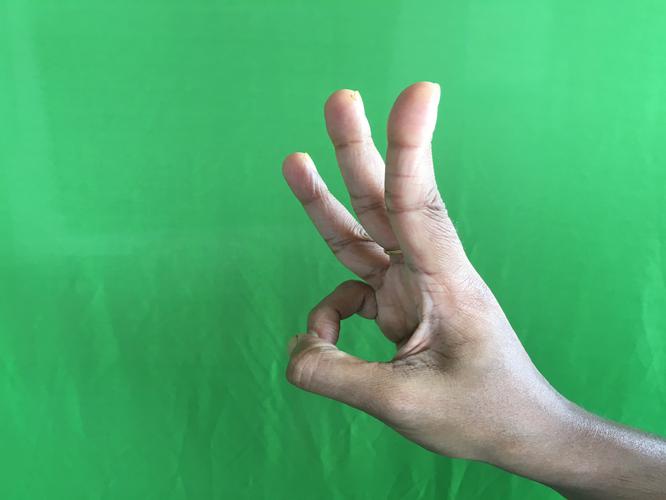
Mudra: Trishulam
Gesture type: single_hand